89th (Princess Victoria's) Regiment of Foot

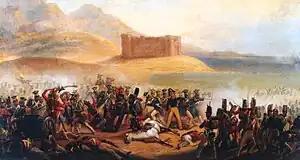
The Battle of Fuengirola, where men from the 2nd Battalion undertook a bayonet charge, in October 1810

A second battalion was raised in Ireland in August 1804. The 1st Battalion embarked for the Hanover Expedition in December 1805 but lost its colours in a storm off Holland. After service in Germany the battalion returned to England in February 1806. The battalion sailed for South America in spring 1807 and took part in the disastrous expedition under Sir Home Popham. It sailed for the Cape of Good Hope later that year and then transferred to Ceylon in 1808. It took part in the Invasion of Isle de France in November 1810, the Invasion of Java in August 1811 and the invasion of Sumatra in March 1812. It transferred to Madras in India in 1815 and re-absorbed the 2nd Battalion in November 1816.